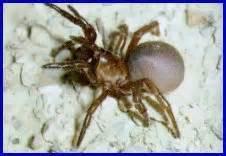
spider